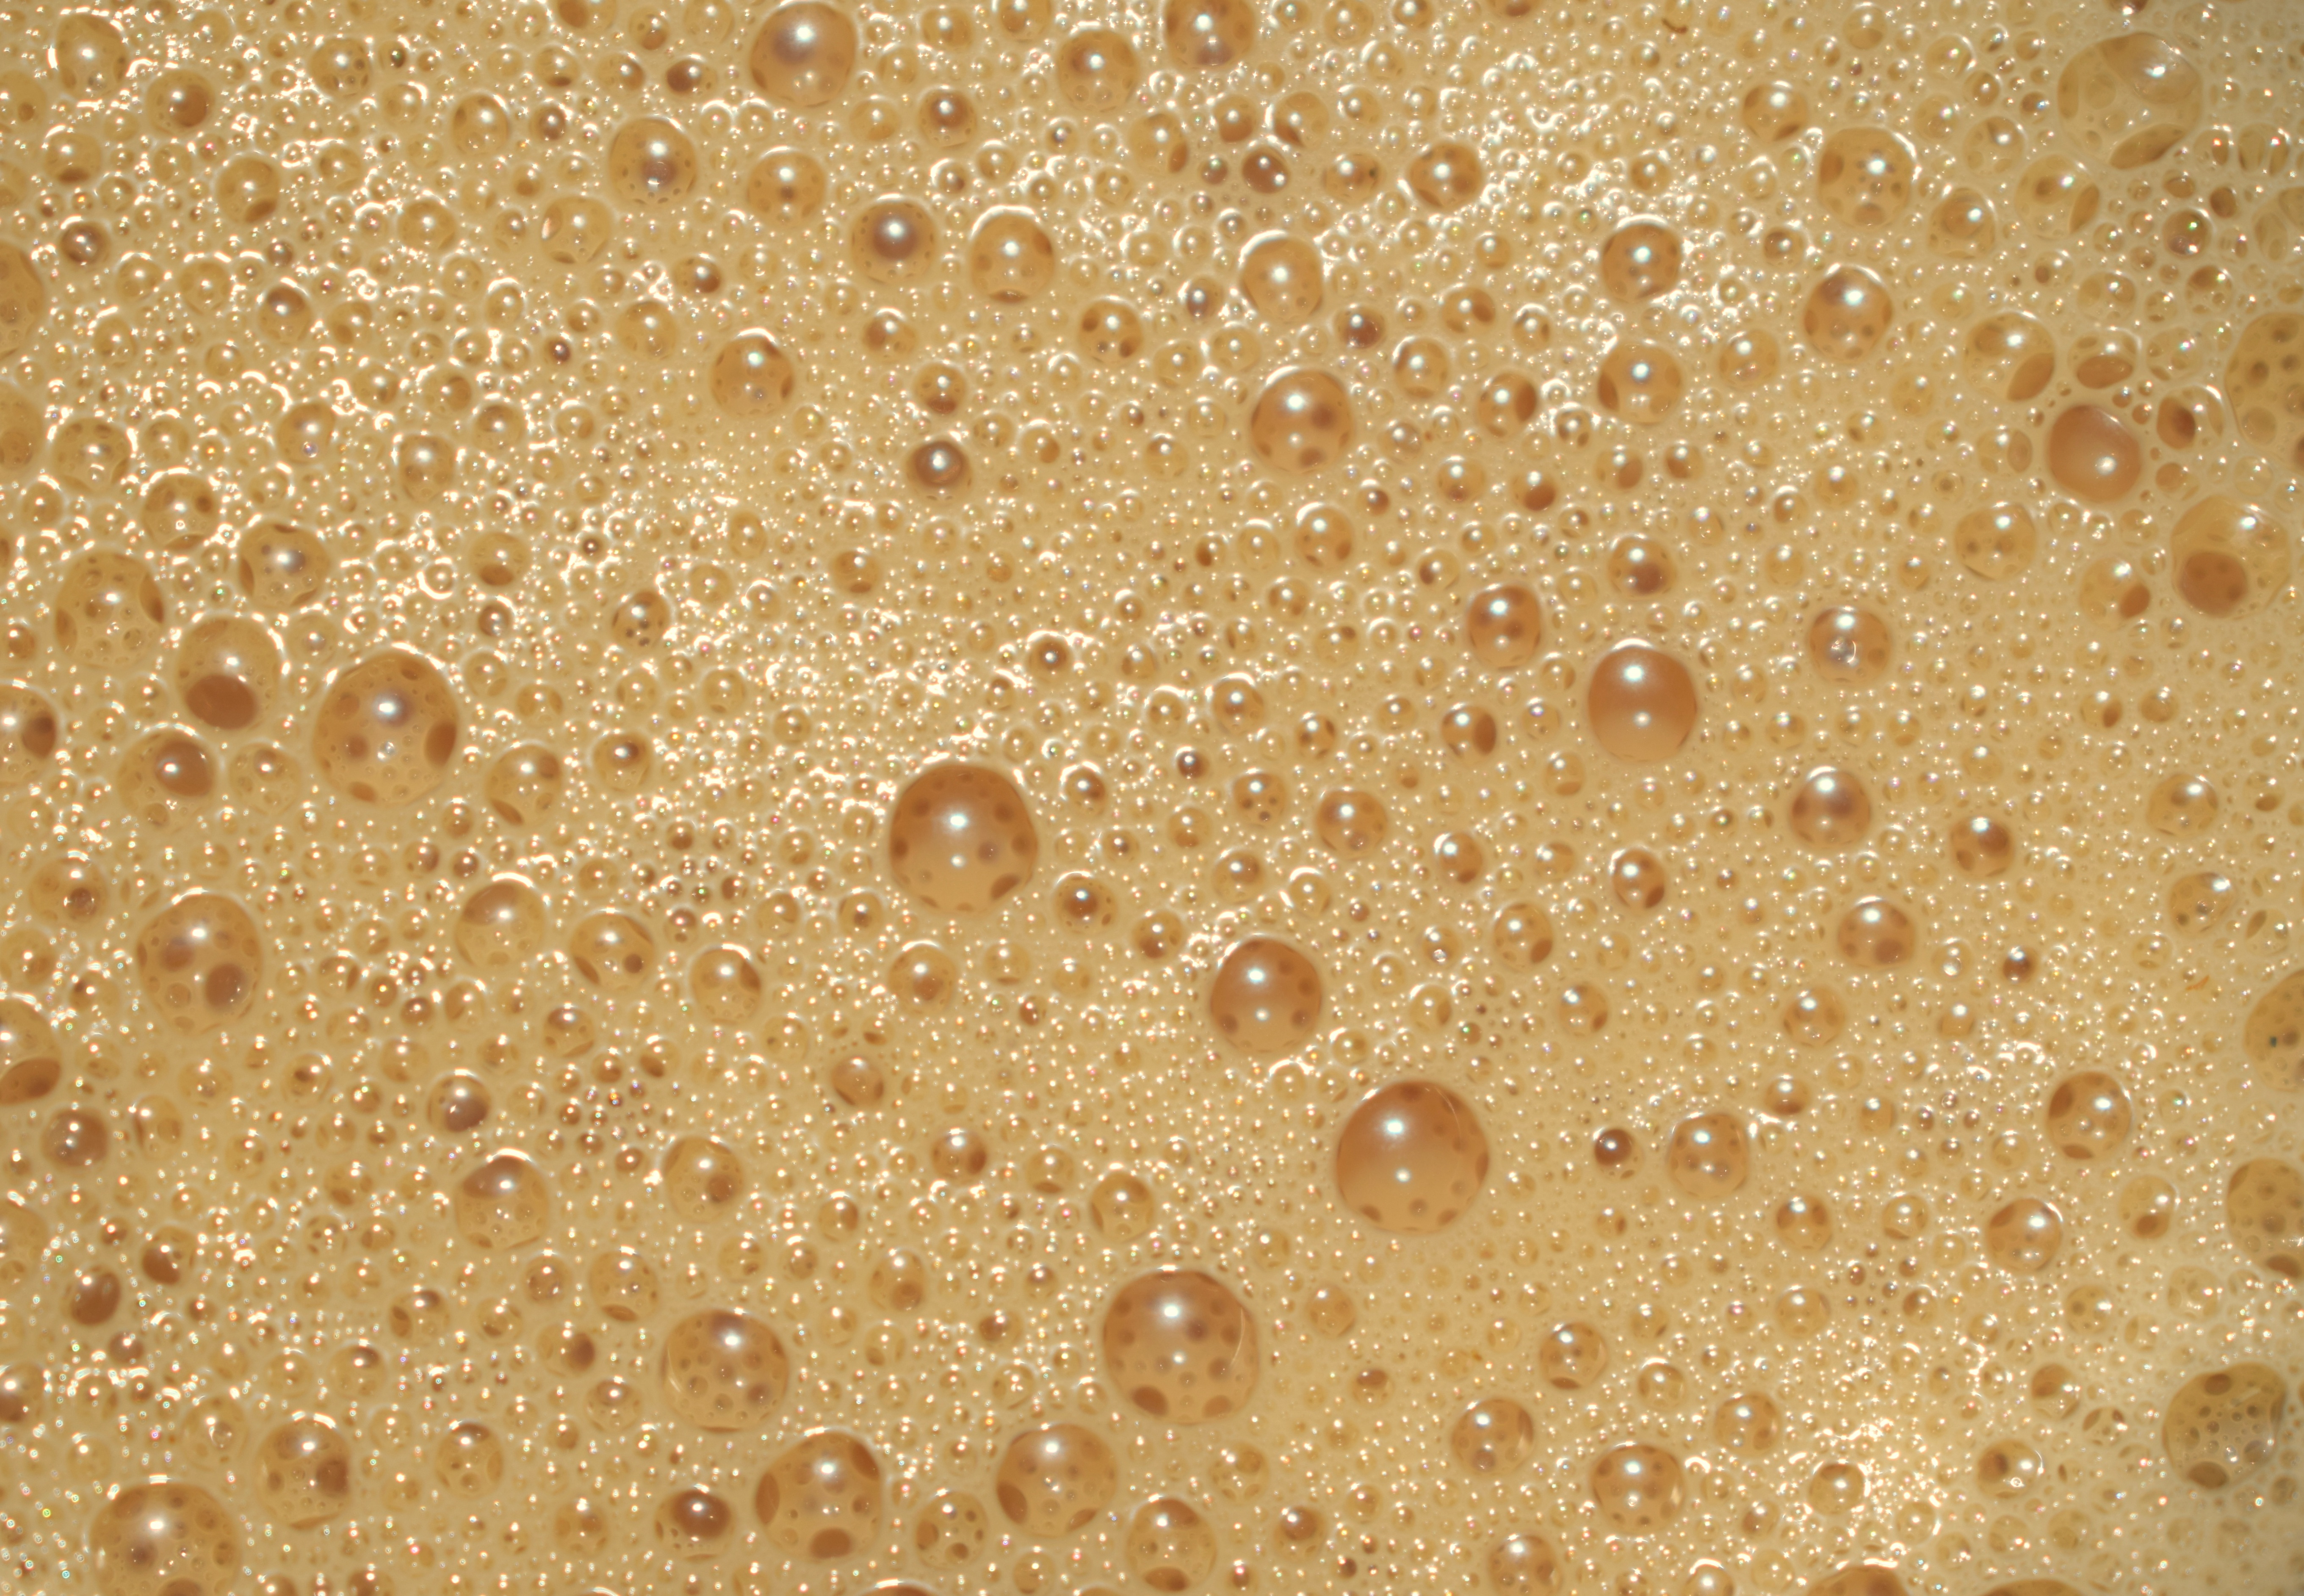
sand, cafe, coffee, texture, foam, pattern, food, drink, coffee cup, cup of coffee, bubbles, macro photography, grass family